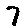
Label: 7